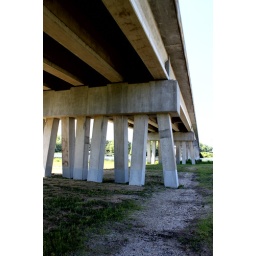
The new Walkerton bridge over the Mattaponi river